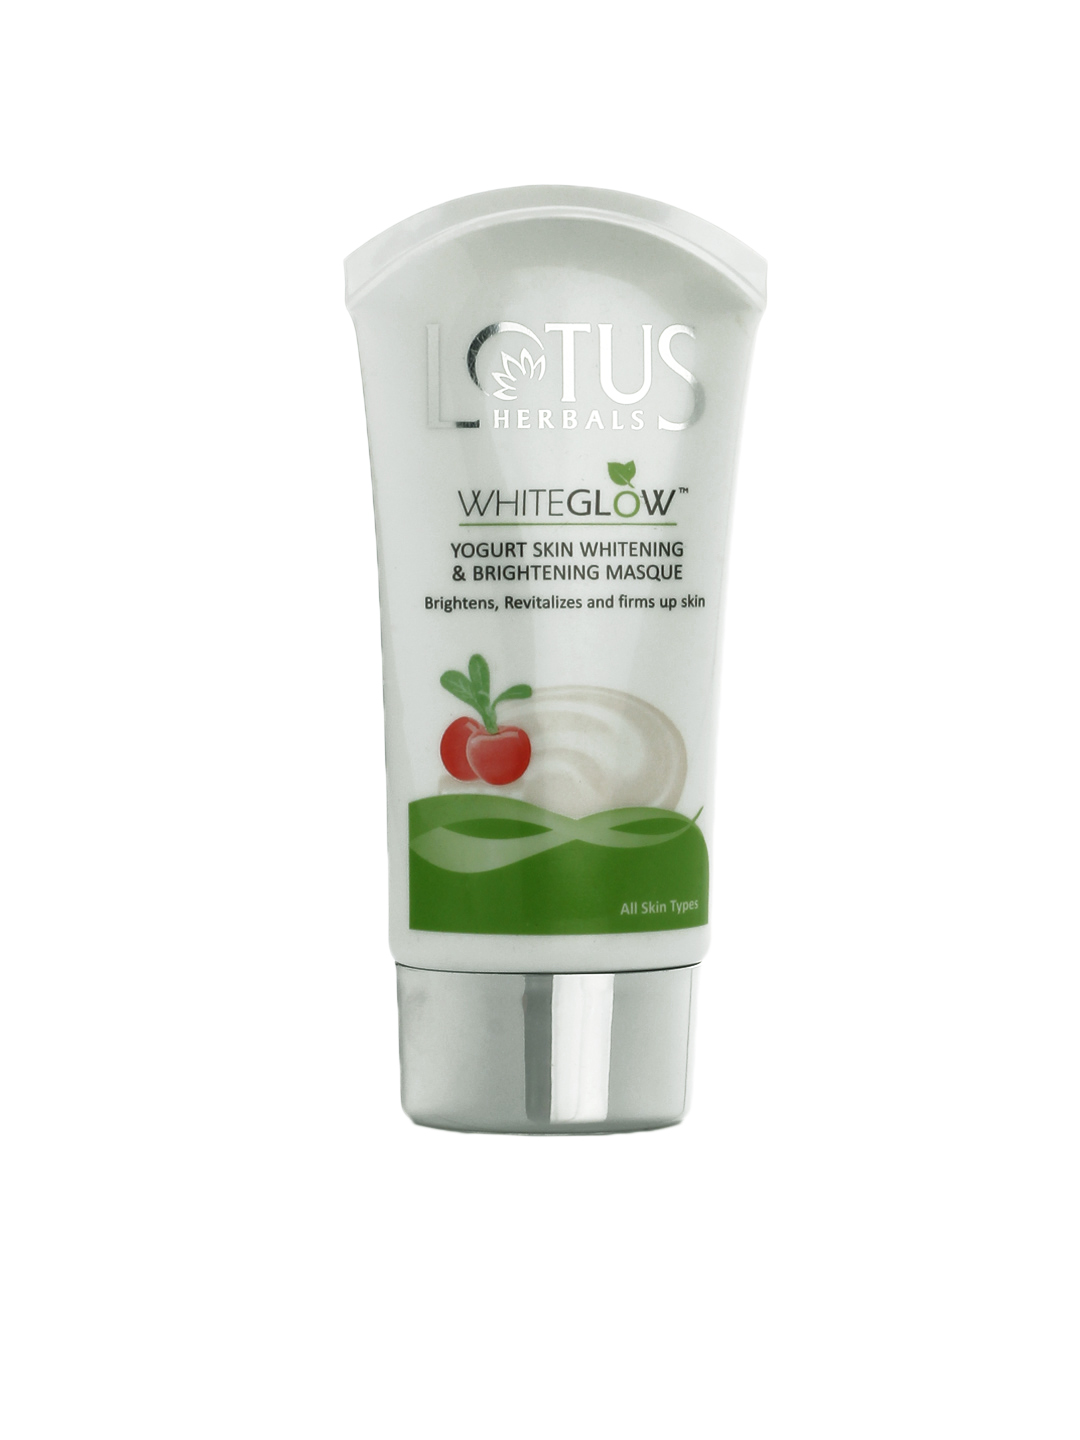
Lotus Herbals Whiteglow Yogurt Skin Whitening & Brightening Face Masque 80 g
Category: Personal Care / Skin / Face Moisturisers
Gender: Women
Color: White
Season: Spring 2017
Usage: NA